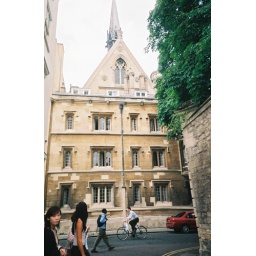
Which became Jordon College in The Dark Materials books. The top floor is where Lyra's bedroom is.